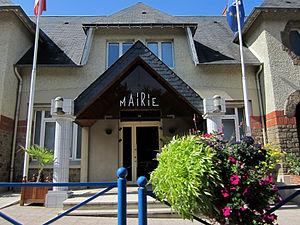
Parigny, Manche
Parigny est une ancienne commune française, située dans le département de la Manche en région Normandie, devenue le 1ᵉʳ janvier 2016 une commune déléguée au sein de la commune nouvelle de Grandparigny.